Shark chutney
Also known as:
en-simple - Simple English: Shark chutney
ig - Igbo: Shark chutney
ko - Korean: 샤크 처트니
Category: fish (shark)
Cuisine: Seychellois
Associated cuisines: Seychellois
Area: Seychelles
Countries: Seychelles
Region: Eastern Africa

The dish is a boiled skinned shark, mashed and cooked with juice and lime.

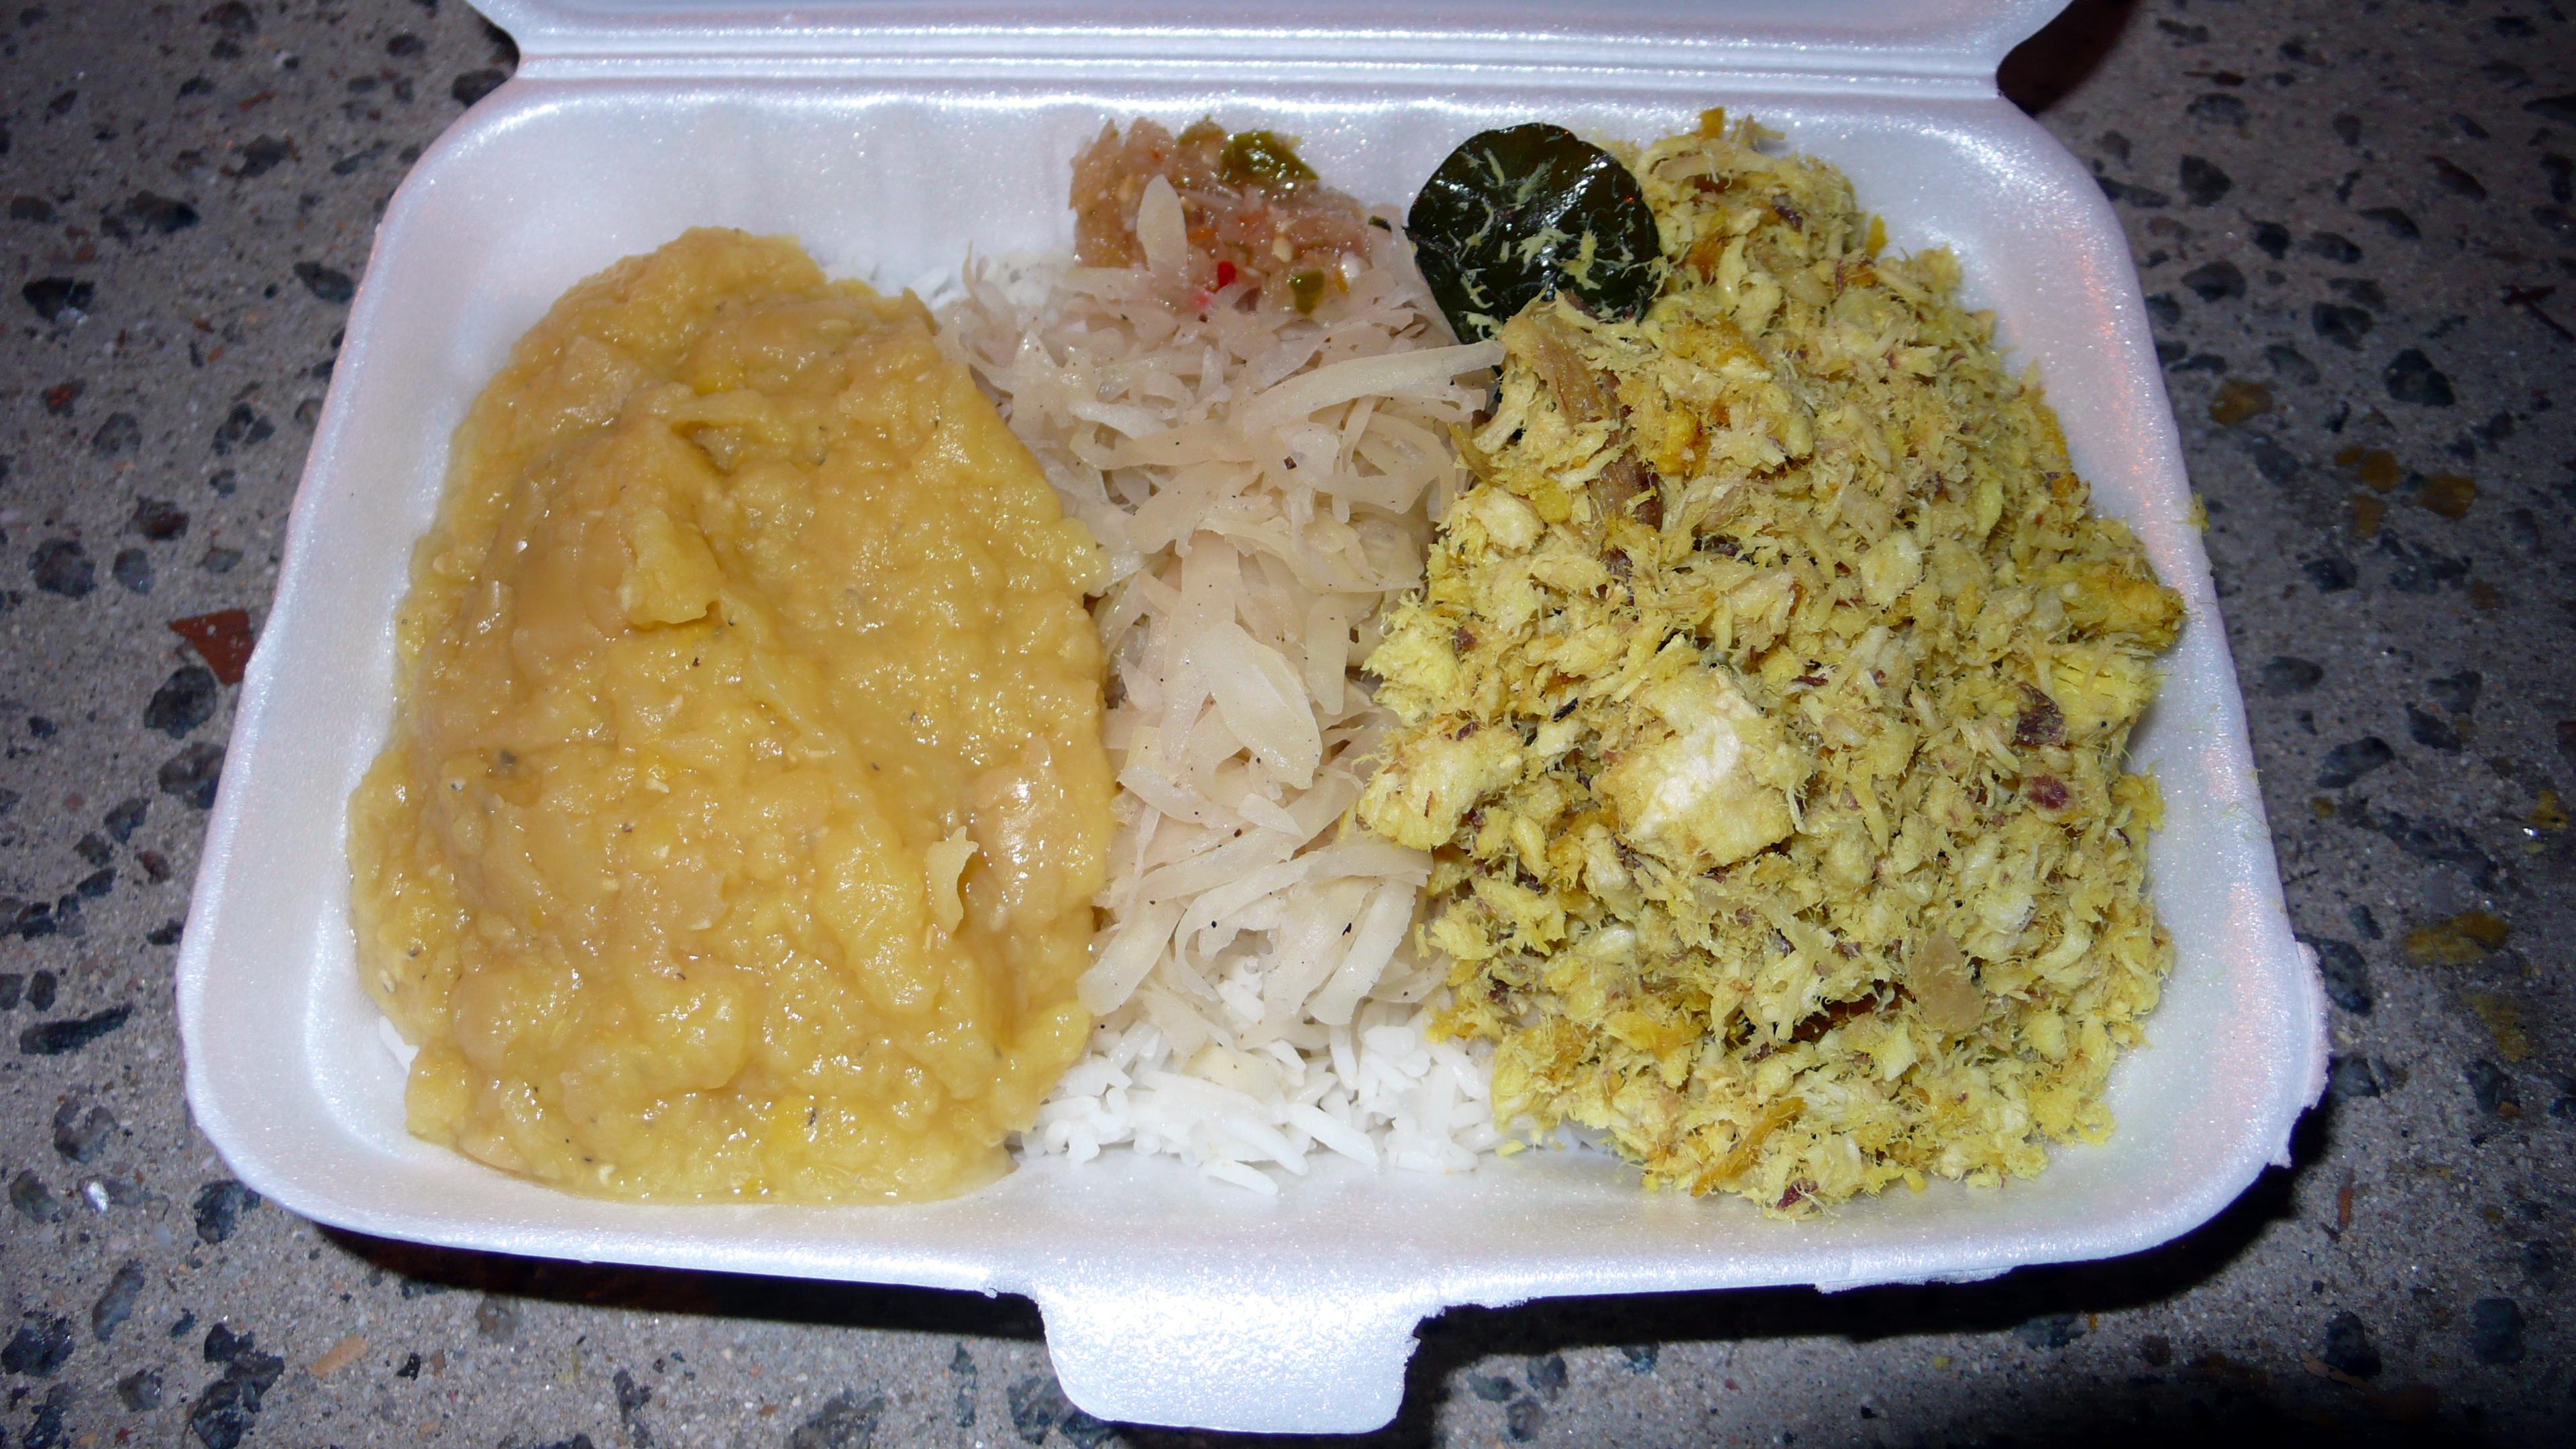